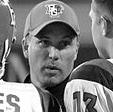
Age: 21